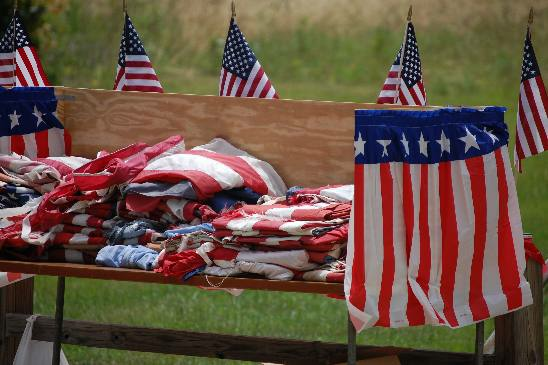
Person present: No